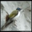
Label: bird